Stanislav Dospevski

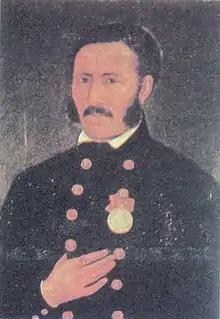
Self-portrait of Stanislav Dospevski, c. 1872

Stanislav Dospevski is the name assumed by Zafir Zograf (Зафир Зограф), the son of Dimitar Zograf and nephew of the famed Bulgarian icon and mural painter, Zahari Zograf. He is a notable representative of the Samokov artistic school and one of the most important painters and icon-painters of the Bulgarian Revival. Dospevski is a reformer of church painting and one of the creators of secular painting. He is the first Bulgarians to have received academic artistic training.